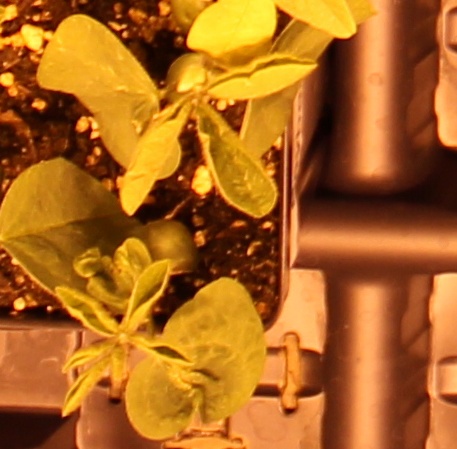
Label: Soybean